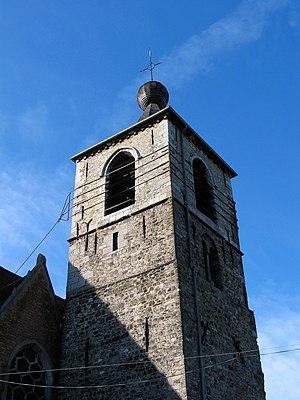
Anderlues (Belgique), tour de l'ancienne église Saint-Médard.
L'abbaye de Bonne-Espérance est située à Vellereille-les-Brayeux, aujourd'hui dans la commune d'Estinnes, à 4 km au sud-ouest de Binche, en Belgique.